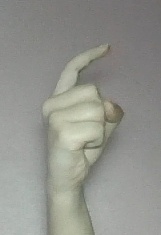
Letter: ra